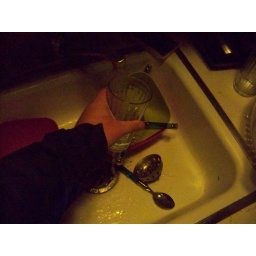
Filling up a cup of water in a dark sink.